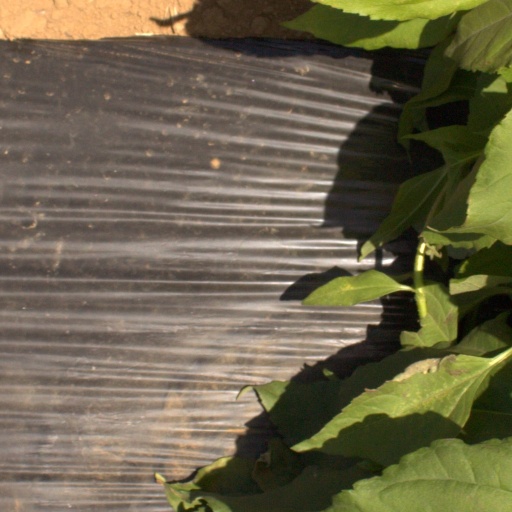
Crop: Jerusalem artichoke